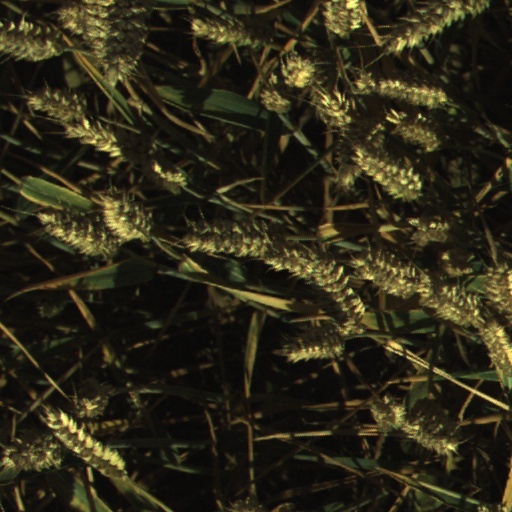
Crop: wheat